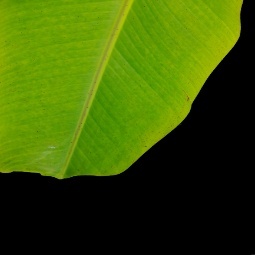
Label: Sulphur